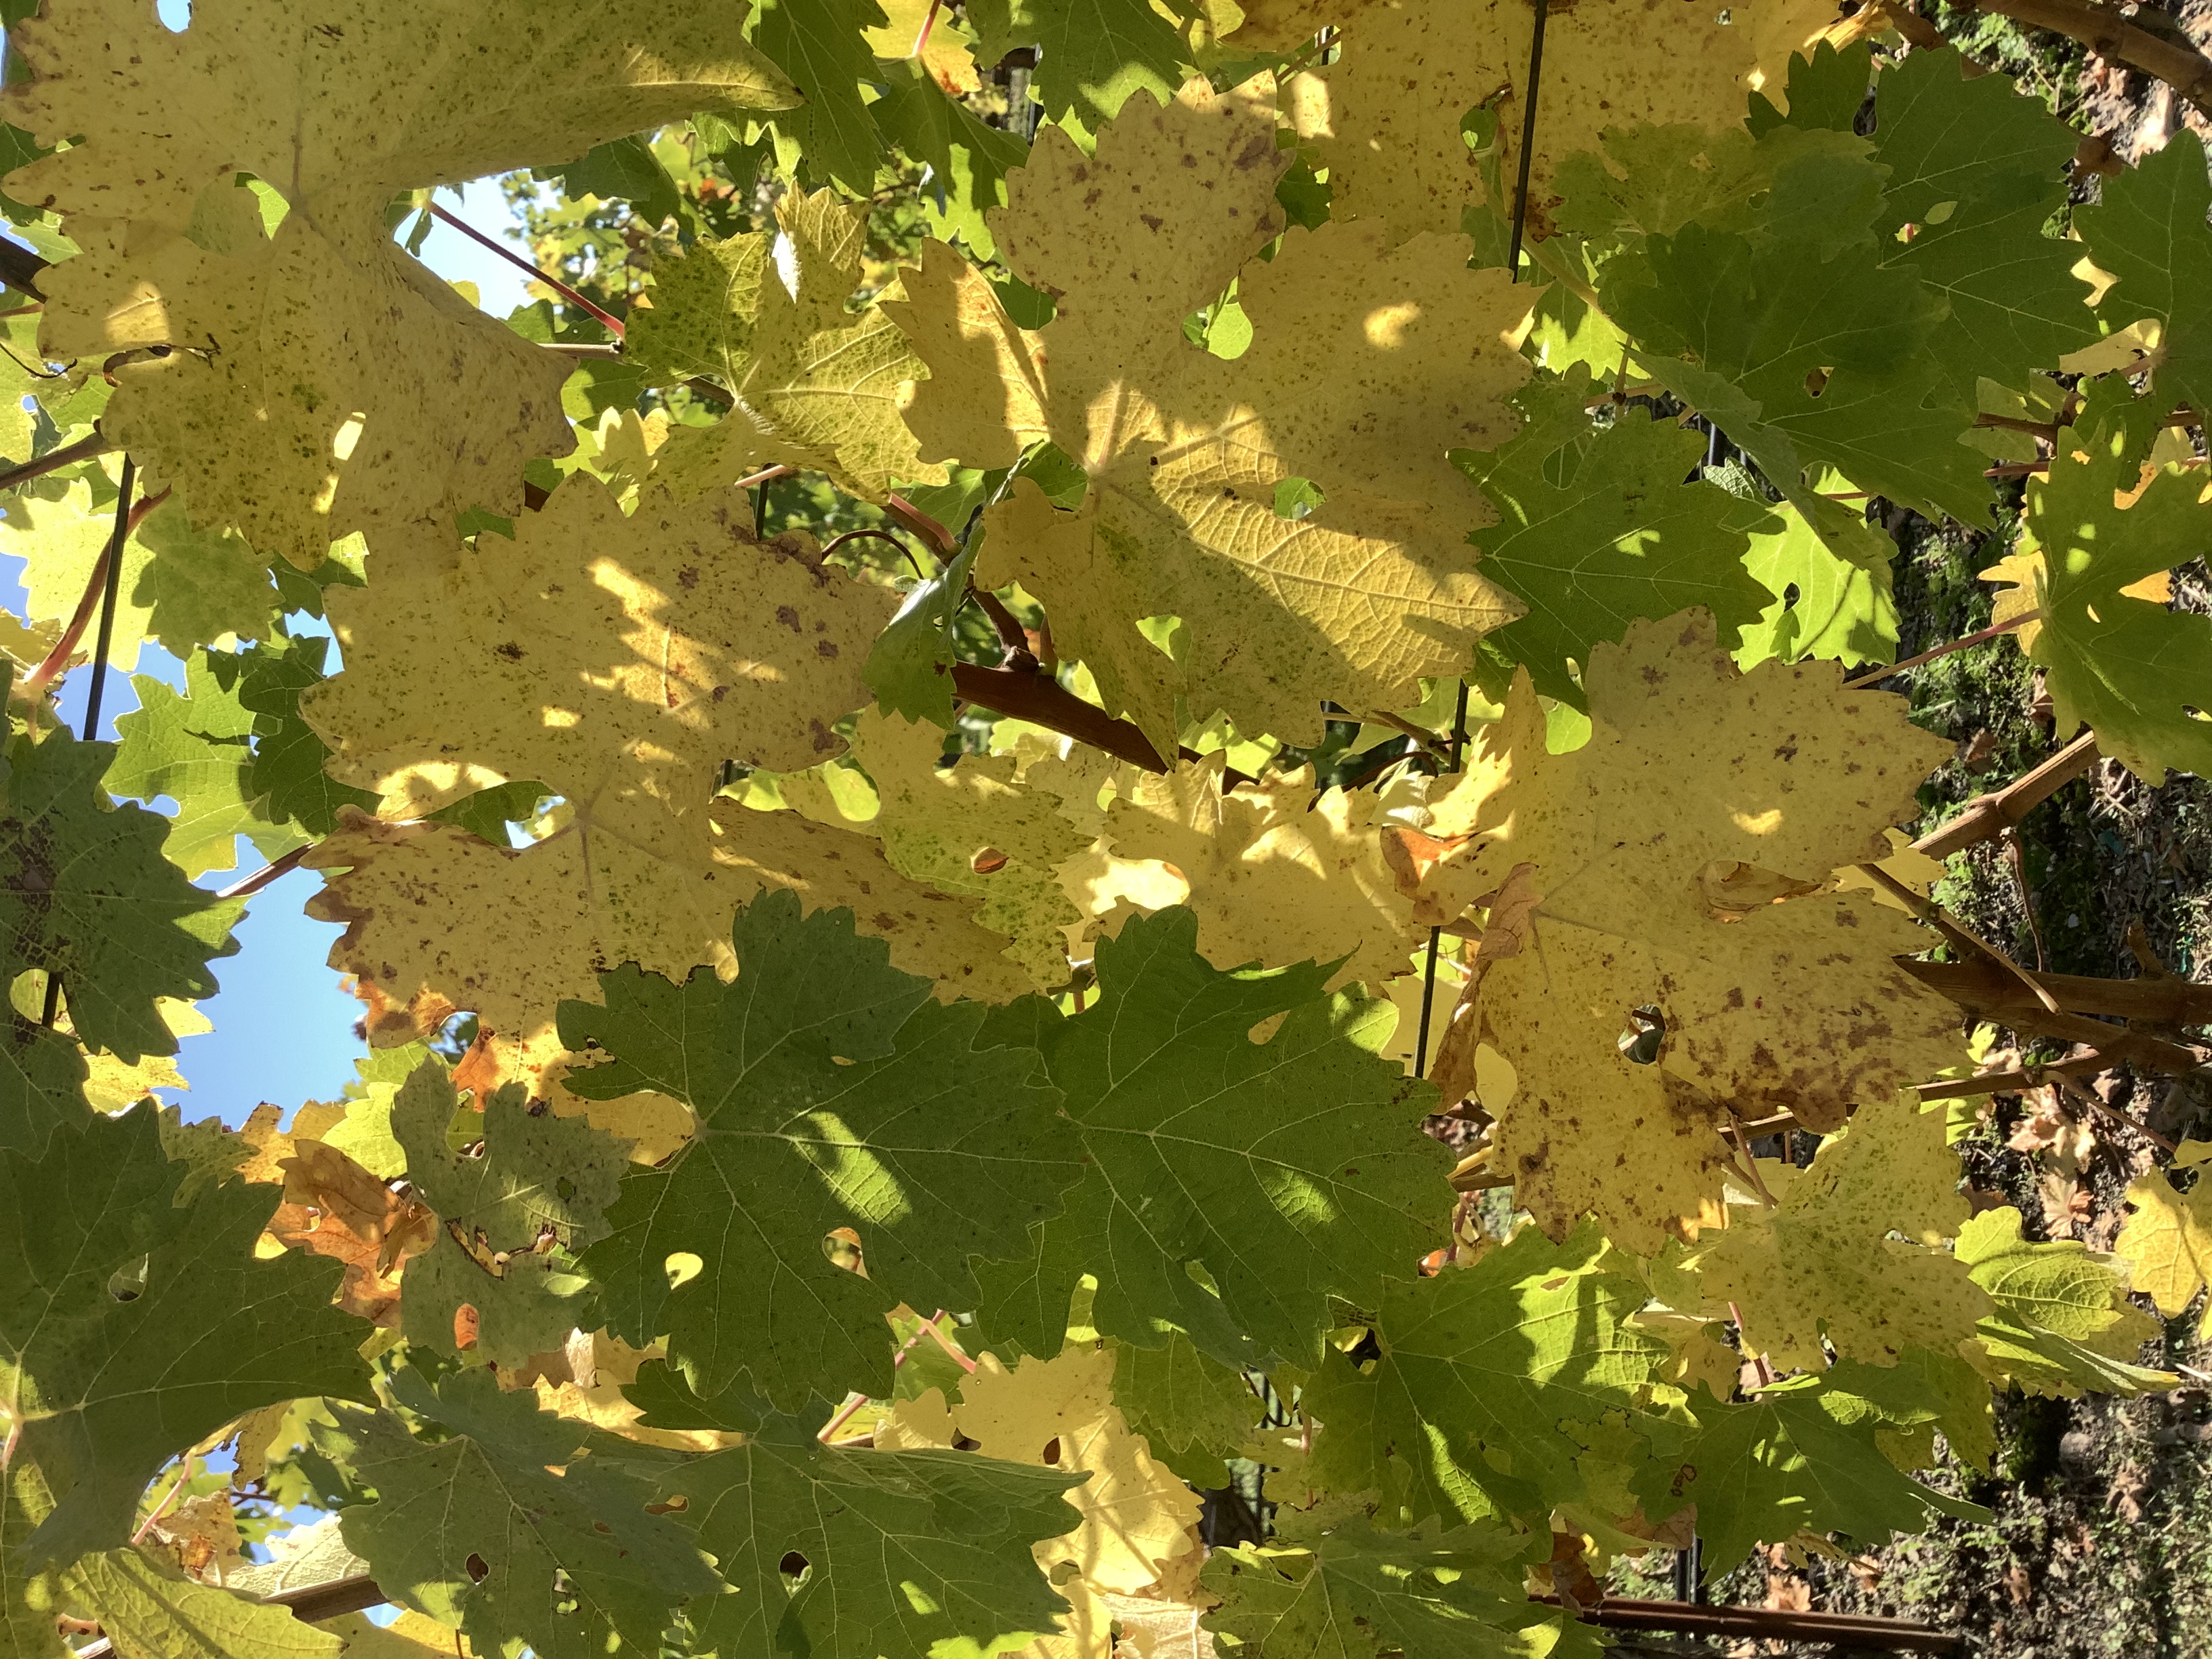
Label: No Virus